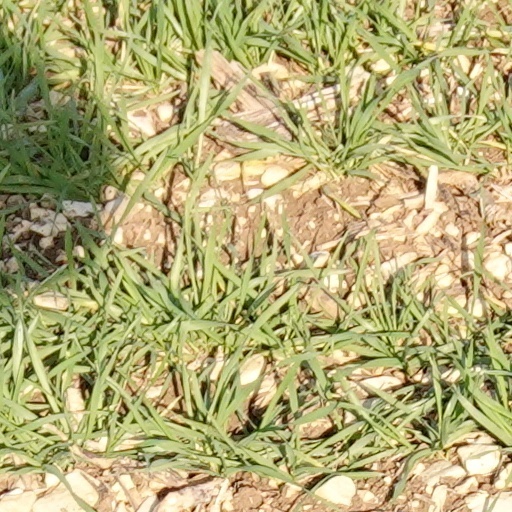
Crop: wheat